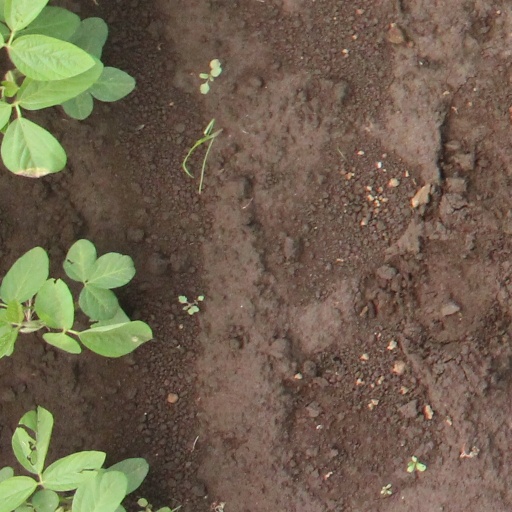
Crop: soybean